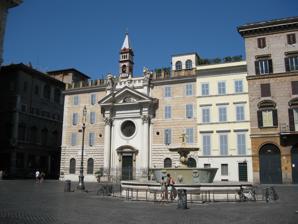
Building: Santa Brigida, Rome
Country: Italy
Year built: 1513
Church in Roma, Italy Santa Brigida The facade of Santa Brigida on Piazza Farnese Click on the map for a fullscreen view 41°53′43″N 12°28′15″E / 41.89528°N 12.47083°E / 41.89528; 12.47083 Location 96 Piazza Farnese 00186 Roma Country Italy Denomination Catholic Tradition Latin Church Religious order Bridgettines Website www .brigidine .org History Status General Motherhouse of the Bridgettine Order , Swedish national church Dedication St Bridget of Sweden Architecture Architect(s) Raffaele Ingami (additions) Years built 1513, restored in 18th century Santa Brigida is a convent church dedicated to St Bridget of Sweden and the Swedish national church in Rome . It was also known as Santa Brigida a Campo de' Fiori since it was built on what was then part of Campo de' Fiori but is now the urbanistically distinct Piazza Farnese . History A first building rose during the pontificate of Boniface IX (1389–1404) but was later abandoned. In 1513, Peder Månsson, later (1524) Bishop of Västerås in Sweden, erected a new church. It was officially granted to the Bishop of Uppsala by Pope Paul III (1534–1549). It was restored in the early 18th century by Pope Clement XI (1700–1721). In 1828, Pope Leo XII gave the convent and church to the Canons of Santa Maria in Trastevere . They did not have the means to restore it, and gave it to the Congregation of Holy Cross , a French congregation, in 1855. They restored the church and the rooms of St Bridget in 1857–1858. The next owner was a Polish branch of the Carmelite Order, to whom the convent and church was given in 1889. They held it until 1930, when it was returned to the Bridgittine Order . The paintings in the church were restored before the Bridgittine jubilee of 1991. Exterior The façade was constructed in 1705 and adorned with statues of St Brigid and her daughter St Catherine by Andrea Fucigna . Minor changes, such as the shapes of the windows, were made in the 19th century. The design of the neo-romanesque bell-tower, added in 1894, is attributed to the architect Raffaele Ingami who carried out much consolidation work for the convent at the time. Interior There are two marble holy water fonts. On the right-hand one may be seen the lily of the Farnese family, placed here when Cardinal Odoardo Farnese was the protector of the convent, 1601–1626. The one on the left side has the arms of the Carmelite Order. Another protector was Cardinal Virginio Orsini whose coat of arms can be seen on a marble bowl in the sacristy . In the early 18th century the church was embellished with six paintings Scenes from the Life of St Bridget by Biagio Puccini , executed between 1702 and 1705. Circa 1709–1711, Puccini also painted the large ceiling fresco . In its centre is The Glory of St Bridget which is clearly influenced by the large marble relief of The Glory of St Catherine of Siena by Melchiorre Cafà from the 1660s. There are three recently discovered memorial plaques in the church. They are not in their original positions. Two of them, one by the entrance to the Chapel of St Richard and one by the sacristy door, must have been in Bridget's room, and the third was probably placed on the façade until the new church was built in the 16th century. Chapel of St Richard Near the entrance are two doors. One leads to the Chapel of St Richard, the other to the new sacristy (1894). The chapel was built in 1894 on Neo-Gothic style by Raffaele Ingami. It is dedicated to an English Bridgettine monk, Richard Reynolds , who was martyred in London in 1535. He is considered the most important martyr of the order. The chapel was originally dedicated to Our Lady of Sorrows , and an inscription from this period has been preserved on the altar. On the walls are eight paintings of scenes from the life of the Blessed Virgin , made by Eugenio Cisterna . On the right-hand side is the cenotaph of Nils Karlsson Bielke (died 1765) by Tommaso Righi . He was a descendant of one of St Bridget's brothers. After converting to Catholicism he lived in exile in Rome, and was made a senator. His place of burial is unknown. Also on the right-hand side is the Altar of Our Lady . The painting by Virginio Monti , depicting Mary and the Holy Child in a classical landscape scene, was made in the 19th century. It is a copy of a lost original by Annibale Carracci . Opposite this altar is the Altar of St Catherine of Sweden . It was redecorated in 1894. The painting, made in that year, is by Eugenio Cisterna, a pupil of Virginio Monti. It originally depicted St Bridget and St Teresa of Avila , but when the church was given to the Bridgettine Sisters in 1930, the figure of St Teresa was altered to represent St Catherine. Chapel of St Catherine In the crypt is the Chapel of St Catherine , which was dedicated in 1972. It has 70 seats, and is used by the Church of Sweden . Lutheran services are held on Sundays and Thursdays. Convent The church is part of the convent of the Bridgettine Sisters. The convent building was owned by Francesca Papazurri , who became a close friend of St Bridget during the Holy Year of 1350. It was at that time known as the Palatium Magnum , The Grand Palace. Bridget lived there for 19 years, and her rooms have been preserved. After Bridget's death, the house was donated to the order's mother house in Vadstena , and it was used as a hospice for Swedish pilgrims and clergy visiting Rome. In the 16th century, the Reformation brought radical changes. The convent became a refuge for Swedish Catholics who chose exile rather than conversion. Among those who lived here in this period was Johannes Magnus (1488–1544), the last Catholic Archbishop of Sweden. Olaus Magnus arrived in 1549, and set up a printing press in the house. He published the revelations of St Bridget from this press in 1557. As the mother house in Vadstena was suppressed, a cardinal was made protector of the convent. During her exile from 1673 until her death in 1689, Queen Christina of Sweden was its protectress. The building was restored by Pope Clement XI (1700–1721). Since then, only minor changes have been made to the exterior. It is possible to visit the rooms of St Bridget and her daughter St Catherine, first abbess of the Bridgettine Sisters. The rooms contain relics of the two saints, and are decorated with paintings from the lives of the saints. Jewish artist Édouard Brandon is responsible for the artworks in the room of St Bridget.  Chapels of St Bridget and St Catherine have been installed in their respective rooms. External links Interactive Nolli Map Website References Wikimedia Commons has media related to Santa Brigida (Rome) .